Low German house

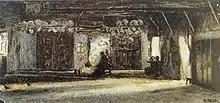
Painting by Hermann Daur (1902): Frelsdorf – interior of a Low Saxon farmhouse

Originally, at the end of the "Diele" near the back of the farmhouse, was the Flett, an open kitchen and dining area that took up the entire width of the house. The open fireplace, about 1.5 metres across, was located in the middle of the "Flett" and was ringed with fieldstones. It was not like a hearth in other regions. Many types of cooking were not possible in this environment (*). Pots had to be high enough, in effect cauldrons, and were hung over the fire with pothooks attached to a wooden frame ("Rahmen") hanging over the fireplace, often decorated with horses heads. At night an iron grid was pulled over the fire to prevent sparks, a practice known by the English term "curfew". Well-to-do families had a candle arch ("Schwibbogen") of masonry instead of a wooden frame. Smoke escaped through an opening in the roof on the gable, the "Uhlenloch" (also "Eulenloch", literally: "owl hole"). The open fireplace meant that such buildings were considered as a particular fire risk by early fire insurance firms. The open fire also provided some heat to the stalls and living quarters of the "Hallenhaus". In this way, hay stored in the loft could be dried out and protected from vermin by the smoke. When the farmer's family and farm hands gathered for meal times, the best places were between the fireplace and the rooms. Because there was no partition between "Diele" and loft, winter temperatures in the "Flett" never rose above 12 °C.